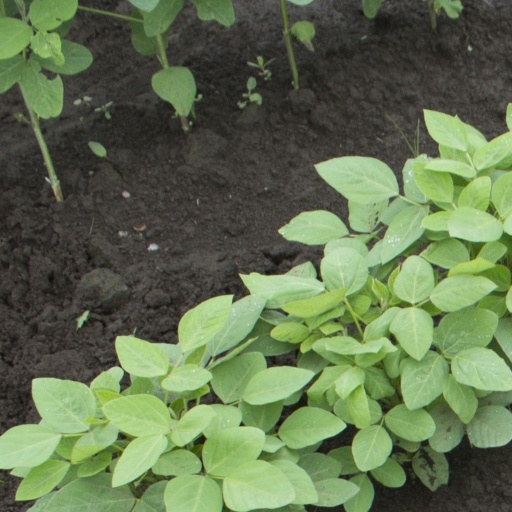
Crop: soybean